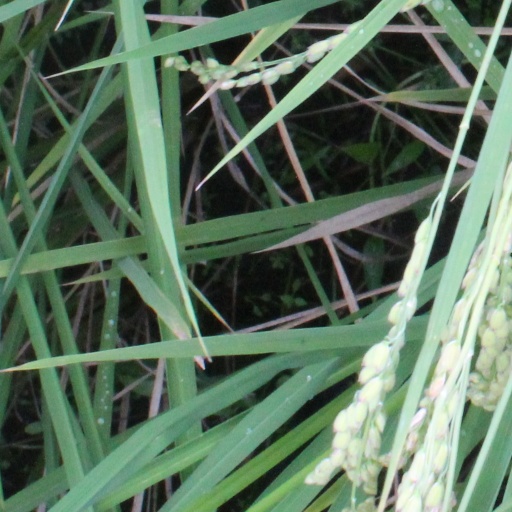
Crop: rice